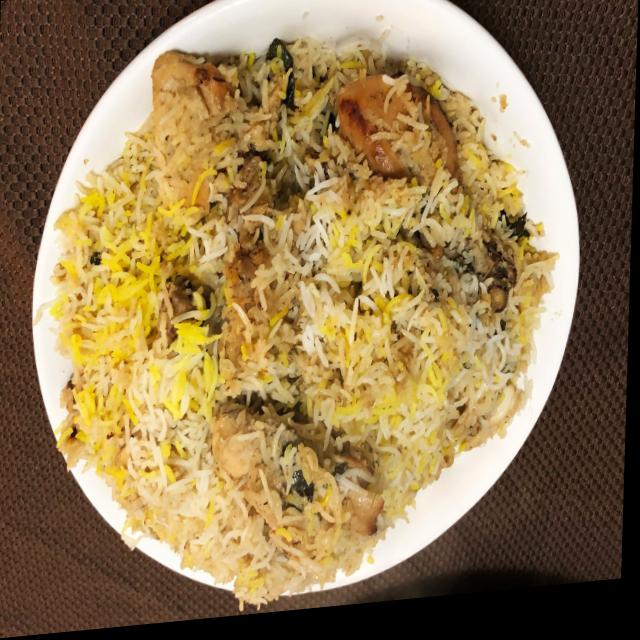
Dish: biryani